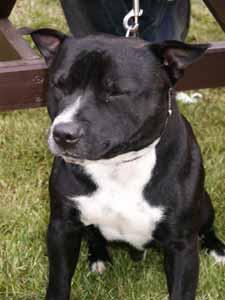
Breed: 203-n000015-Staffordshire_bullterrier